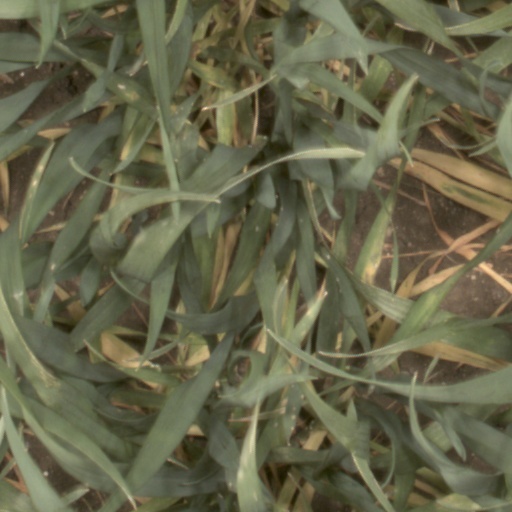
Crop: wheat